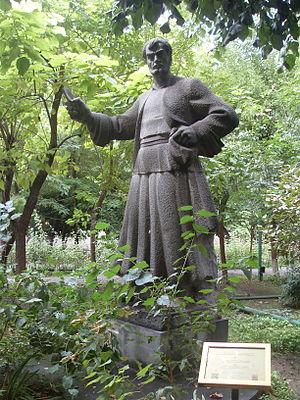
La liste de statues d'Erevan regroupe l'ensemble des statues de la ville d'Erevan en Arménie. Cette liste se veut aussi exhaustive que possible.